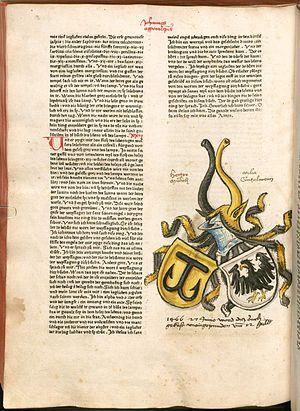
La Bible de Mentelin est la première des traductions pré-luthériennes en langue allemande de la Bible, et de manière générale la première Bible imprimée en langue vernaculaire.